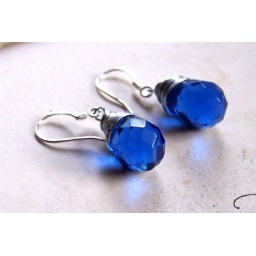
September Rocks the Sea Depths deepest blue quartz glass faceted teardrop earrings in sterling silver